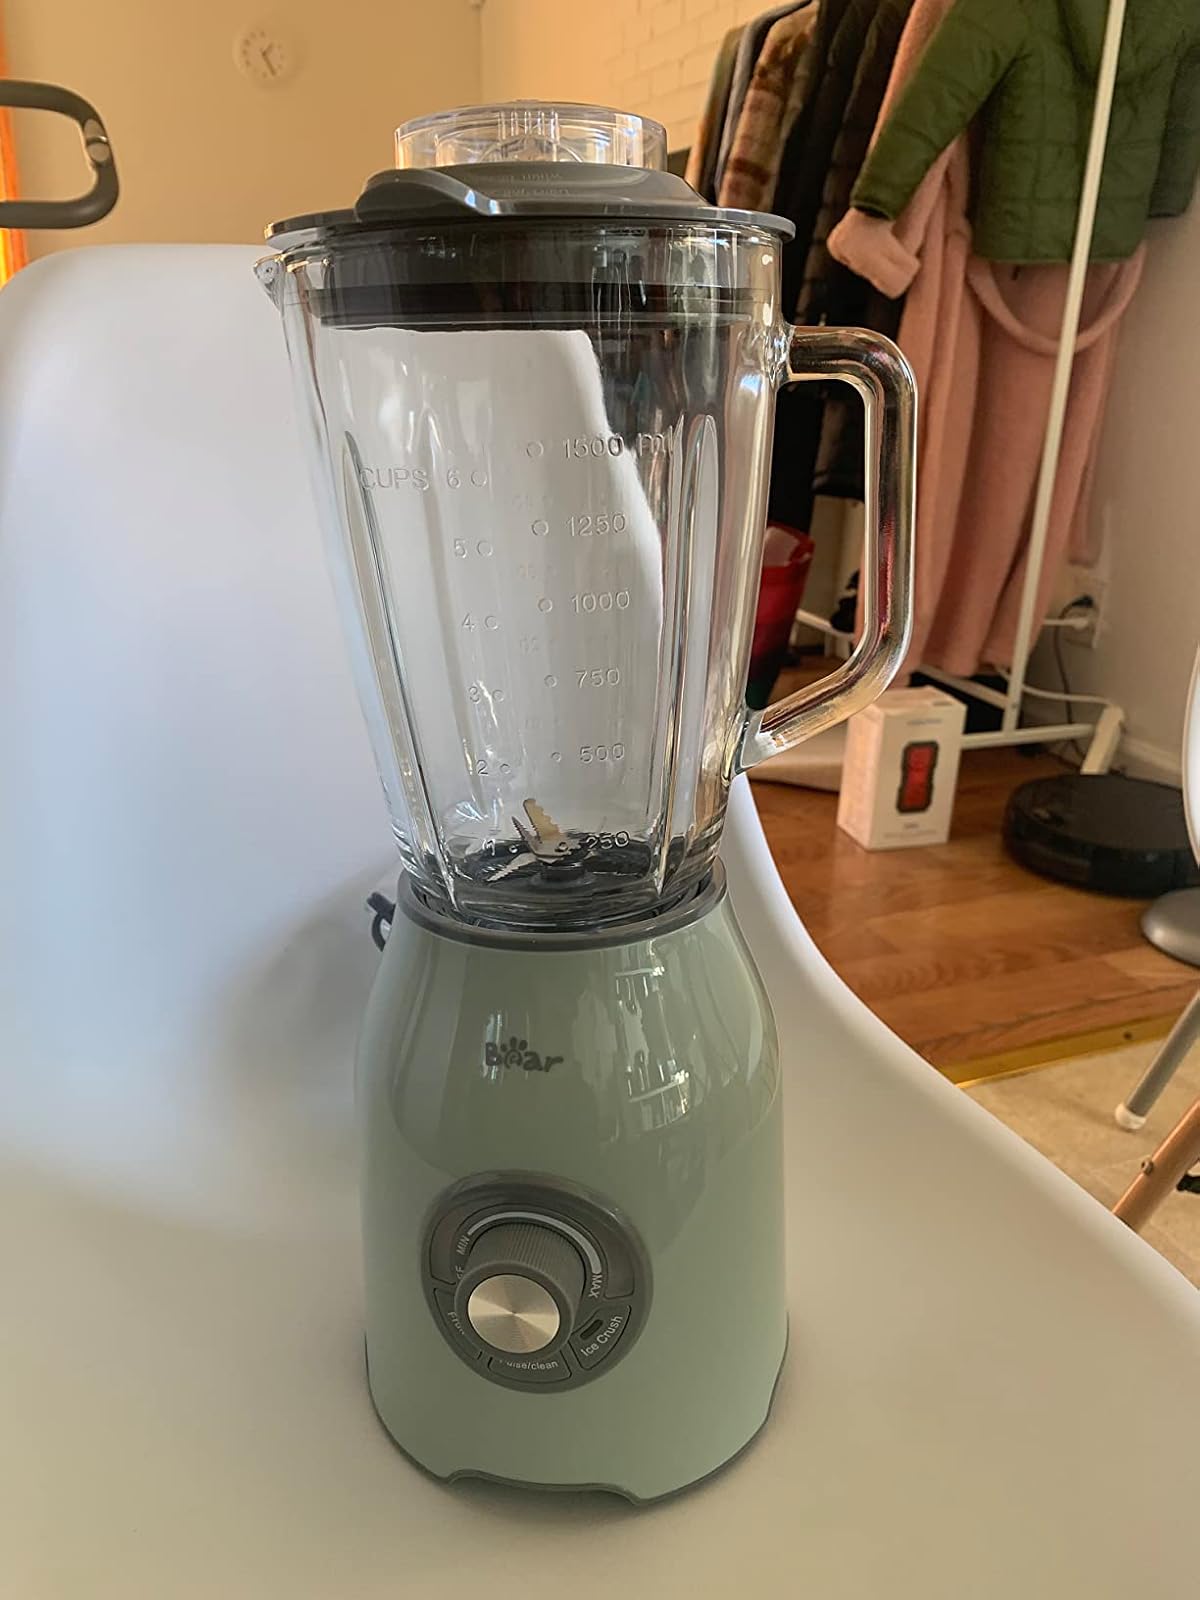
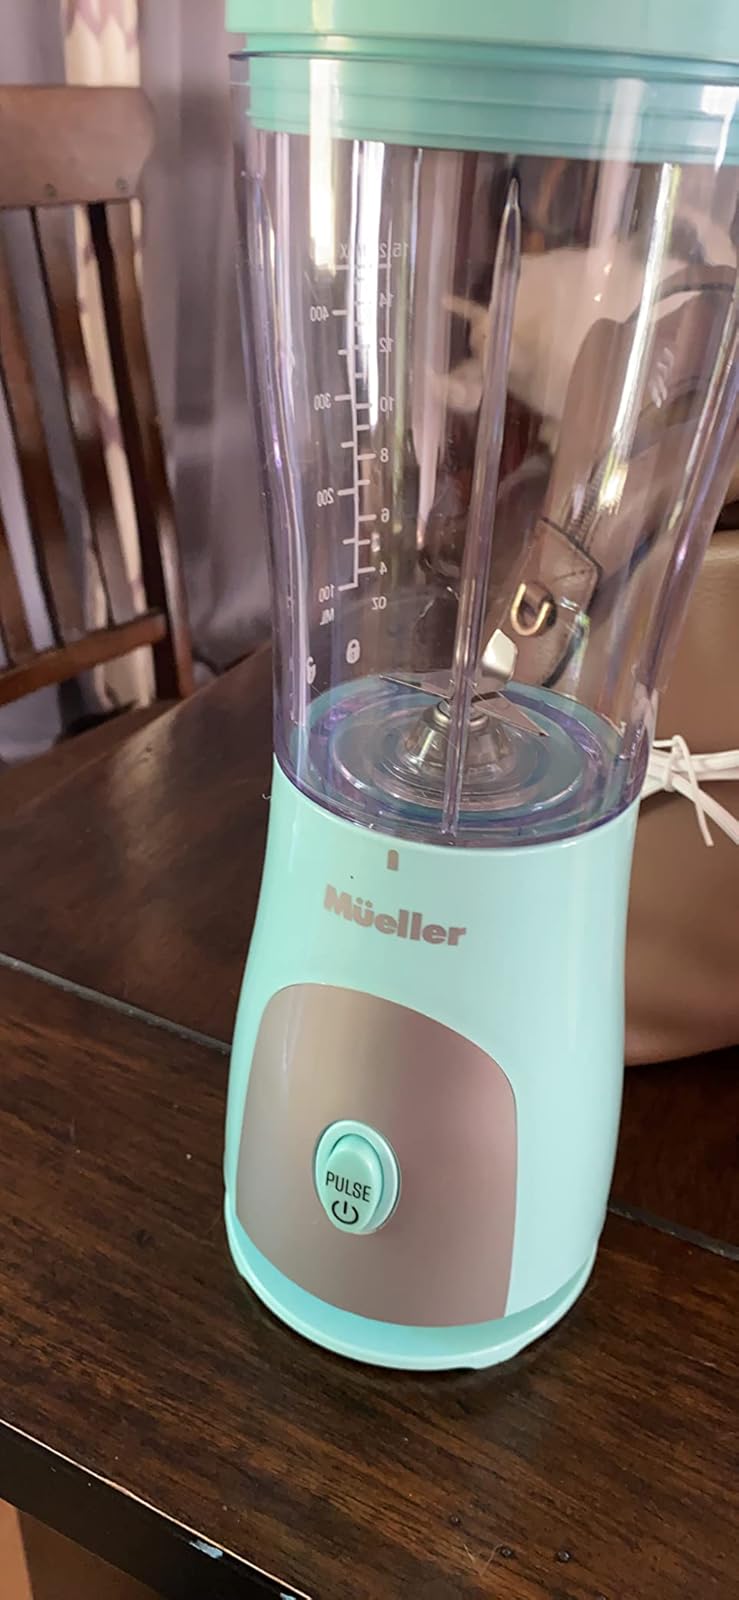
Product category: items_blender
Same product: no